Gateworld (video game)

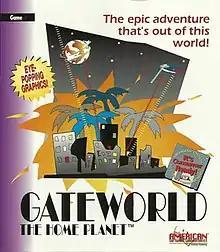

Gateworld: The Home Planet is a platform game developed and published by Homebrew Software and released in 1993. This game was Homebrew Software's first software product. There are three episodes of 12 levels each, the first available as shareware.